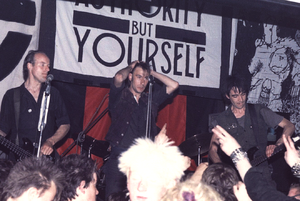
Crass
Crass var et af de første politiske punkbands. Bandet blev dannet i 1977 i England.